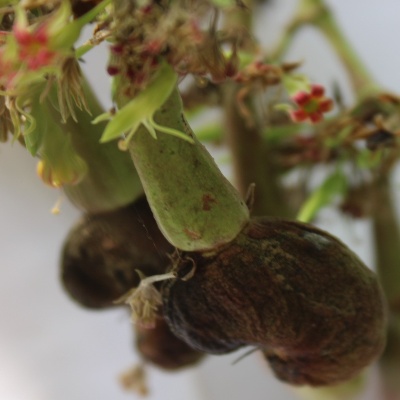
Crop: Cashew
Condition: anthracnose